Taegeuk Yook Jang

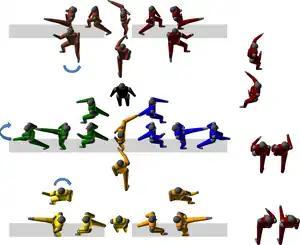
The first turn of Taegeuk Yook Jang is performed by pivoting in-place. The second turn is performed by moving the lead foot. The final turn is performed by pivoting in-place. This indicates that the associated trigram is a broken line, a solid line, and a broken line.

The first turn of Taegeuk Sa Jang is performed by pivoting in-place. The second turn is performed by moving the lead foot. The final turn is performed by pivoting in-place. This indicates that the associated trigram is a broken line, a solid line, and a broken line; this is the trigram for "water" ("gam"). The Kukkiwon teaches that this poomsae should be performed with movements that are fluid, as if flowing around the opponent to wear the opponent down (like water).